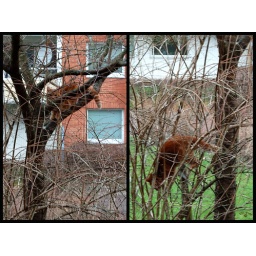
Dumb cat tried to catch birds in the tree!